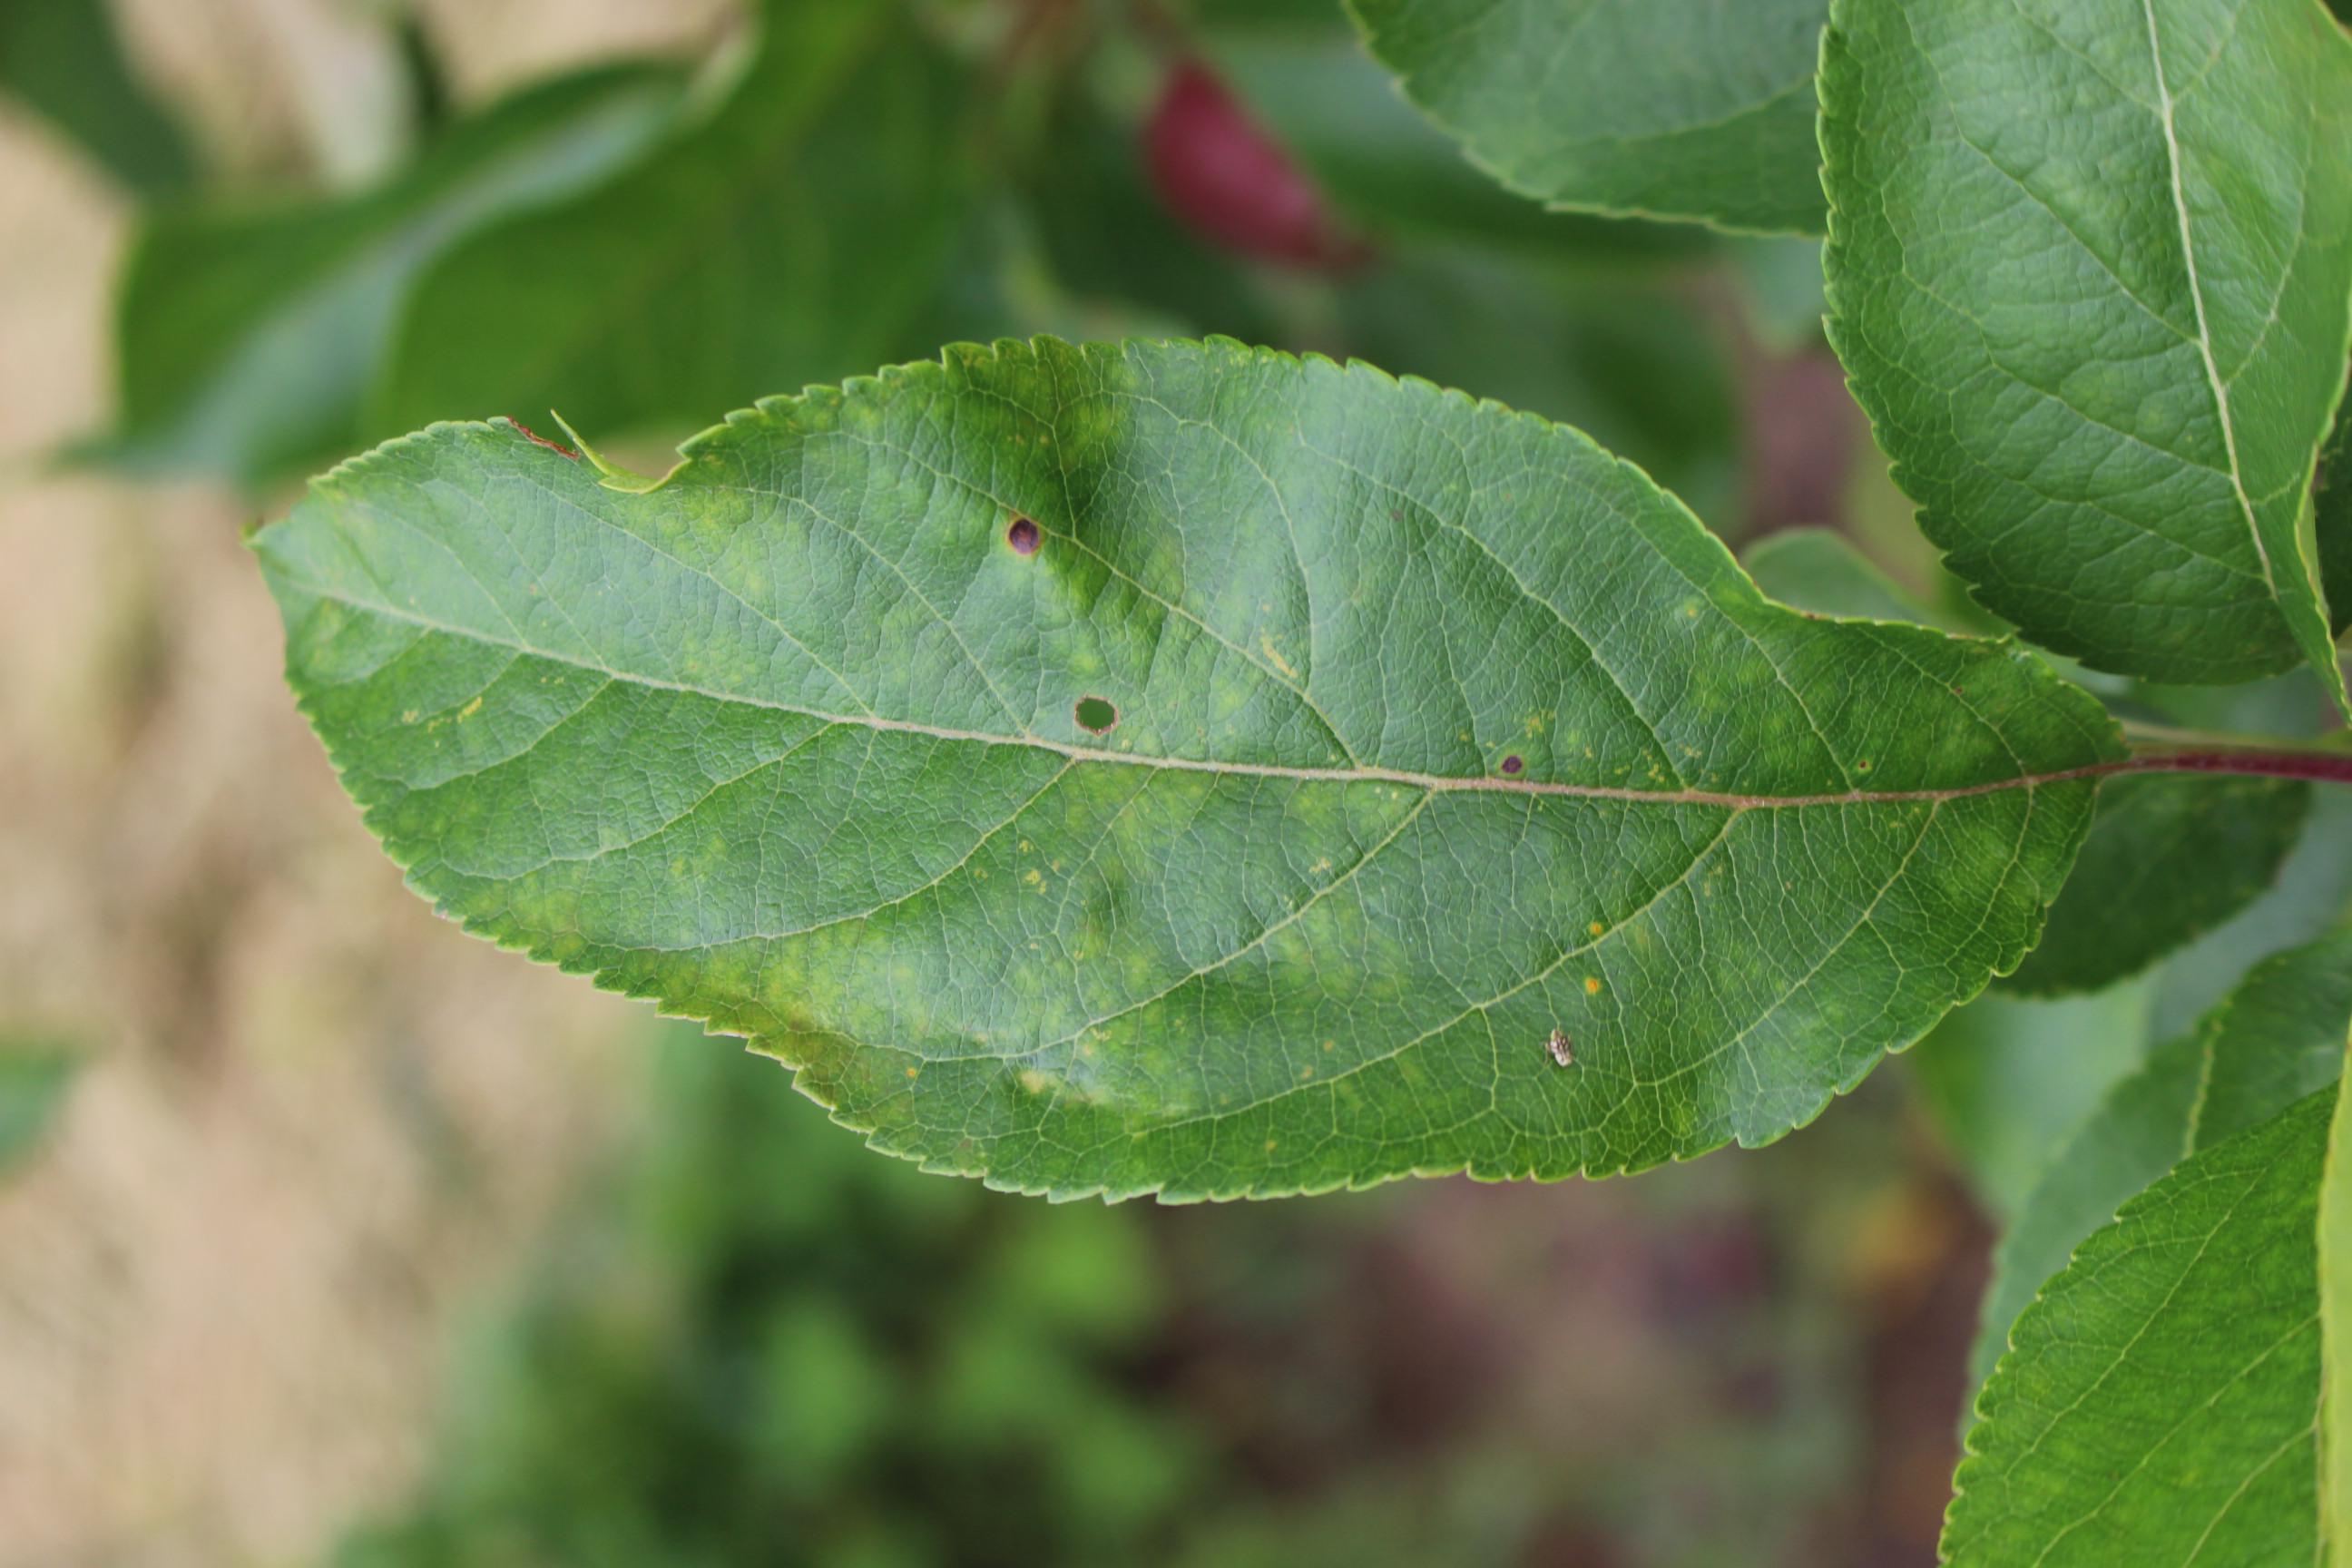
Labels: rust